Murray Theater (Richmond, Indiana)

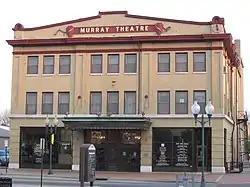
Murray Theater, April 2011

Murray Theater, also known as the Richmond Civic Theater-Norbert Silbiger Theater, is a historic theatre building located at Richmond, Wayne County, Indiana. It was built in 1909, and is a three-story, steel frame and brick building with Chicago School and Beaux-Arts style design influences. The auditorium was originally designed to seat 751.